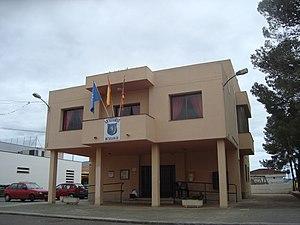
Benlloc, est une commune d'Espagne de la province de Castellón dans la Communauté valencienne. Elle est située dans la comarque de Plana Alta et dans la zone à prédominance linguistique valencienne.